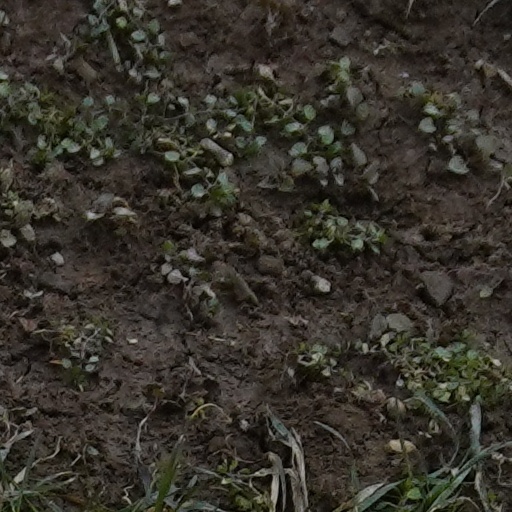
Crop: wheat